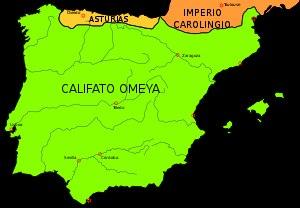
Le Gharb al-Ândalus est une ancienne province d'Al-Andalus qui correspond aux régions du sud du Portugal, avant la Reconquista. Par extension, on inclut généralement dans al-Gharb al-Ândalus la province arabo-berbère d'al-Tagr al-Adna, qui correspond au centre du Portugal actuel, et qui constituait en réalité une entité politique et administrative distincte. L'histoire du Gharb commence en 711, lorsque l'ancienne Lusitanie romaine est intégrée dans le vaste empire omeyyade de Damas sous les noms d'al-Tagr al-Adna et de Gharb al-Ândalus. Elle s'achève en 1249, avec la conquête de l'Algarve par le roi Alphonse III de Portugal, qui met fin à la Reconquista portugaise. Dans le langage courant, l'expression Gharb al-Ândalus sert à désigner la période d'occupation musulmane de l'actuel territoire continental du Portugal. Le terme Al-Gharb al-Ândalus, adapté à la phonétique et à l'orthographe portugaises, est à l'origine du nom de la province historique et de la région administrative actuelle de l'Algarve au Portugal.
L'histoire d'al-Andalus recouvre les événements survenus au Moyen Âge, notamment entre 711 et 1492, sur l'ensemble des terres de la péninsule Ibérique sous domination musulmane.
La conquête musulmane de la péninsule Ibérique est l'expansion initiale du califat omeyyade sur l'Hispanie, s'étendant en grande partie de 711 à 726. La conquête aboutit à la destruction du royaume wisigoth et l'établissement de la wilaya d'al-Andalus et marque l'expansion la plus occidentale du califat omeyyade et de la domination musulmane en Europe.
Le territoire de l'actuelle communauté autonome d'Aragon a été un lieu de passage important de la péninsule Ibérique, entre les rives méditerranéennes et atlantiques d'une part, entre le sud de la péninsule et le nord de l'Europe d'autre part. La présence humaine y est attestée depuis plusieurs millénaires, mais les spécificités de l'Aragon actuel remontent pour la plupart au Moyen Âge.
La Reconquista est le nom donné à la période du Moyen Âge durant laquelle s'est produite la reconquête, par les royaumes chrétiens, des territoires de la péninsule Ibérique et des îles Baléares occupés par les musulmans. Il est communément admis que la Reconquista commence lors de la première moitié du VIIIᵉ siècle ; néanmoins, l'année exacte de son début reste sujette à débat. La victoire asturienne lors de la bataille de Covadonga en 722 est une des dates admises comme le point de départ de la reconquête. Elle s'achève le 2 janvier 1492 dans l'actuelle Espagne, lorsque les « Rois catholiques » prennent le dernier bastion musulman à Grenade.
L'invasion omeyyade en France est l'invasion et l'occupation maximale en Europe de l'Ouest entreprise par les armées omeyyades musulmanes de 719 à 759, dans la continuité de la conquête omeyyade de la péninsule ibérique.